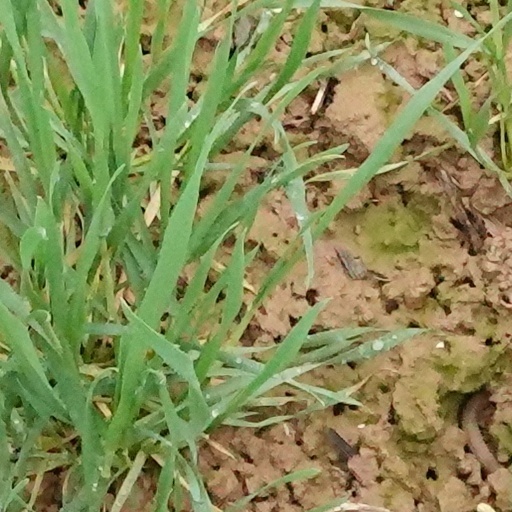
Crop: wheat